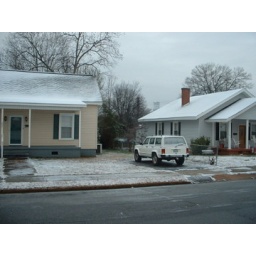
to the left of the mill water tower you can see the mill smokestack in the Winter when the leaves are off that tree